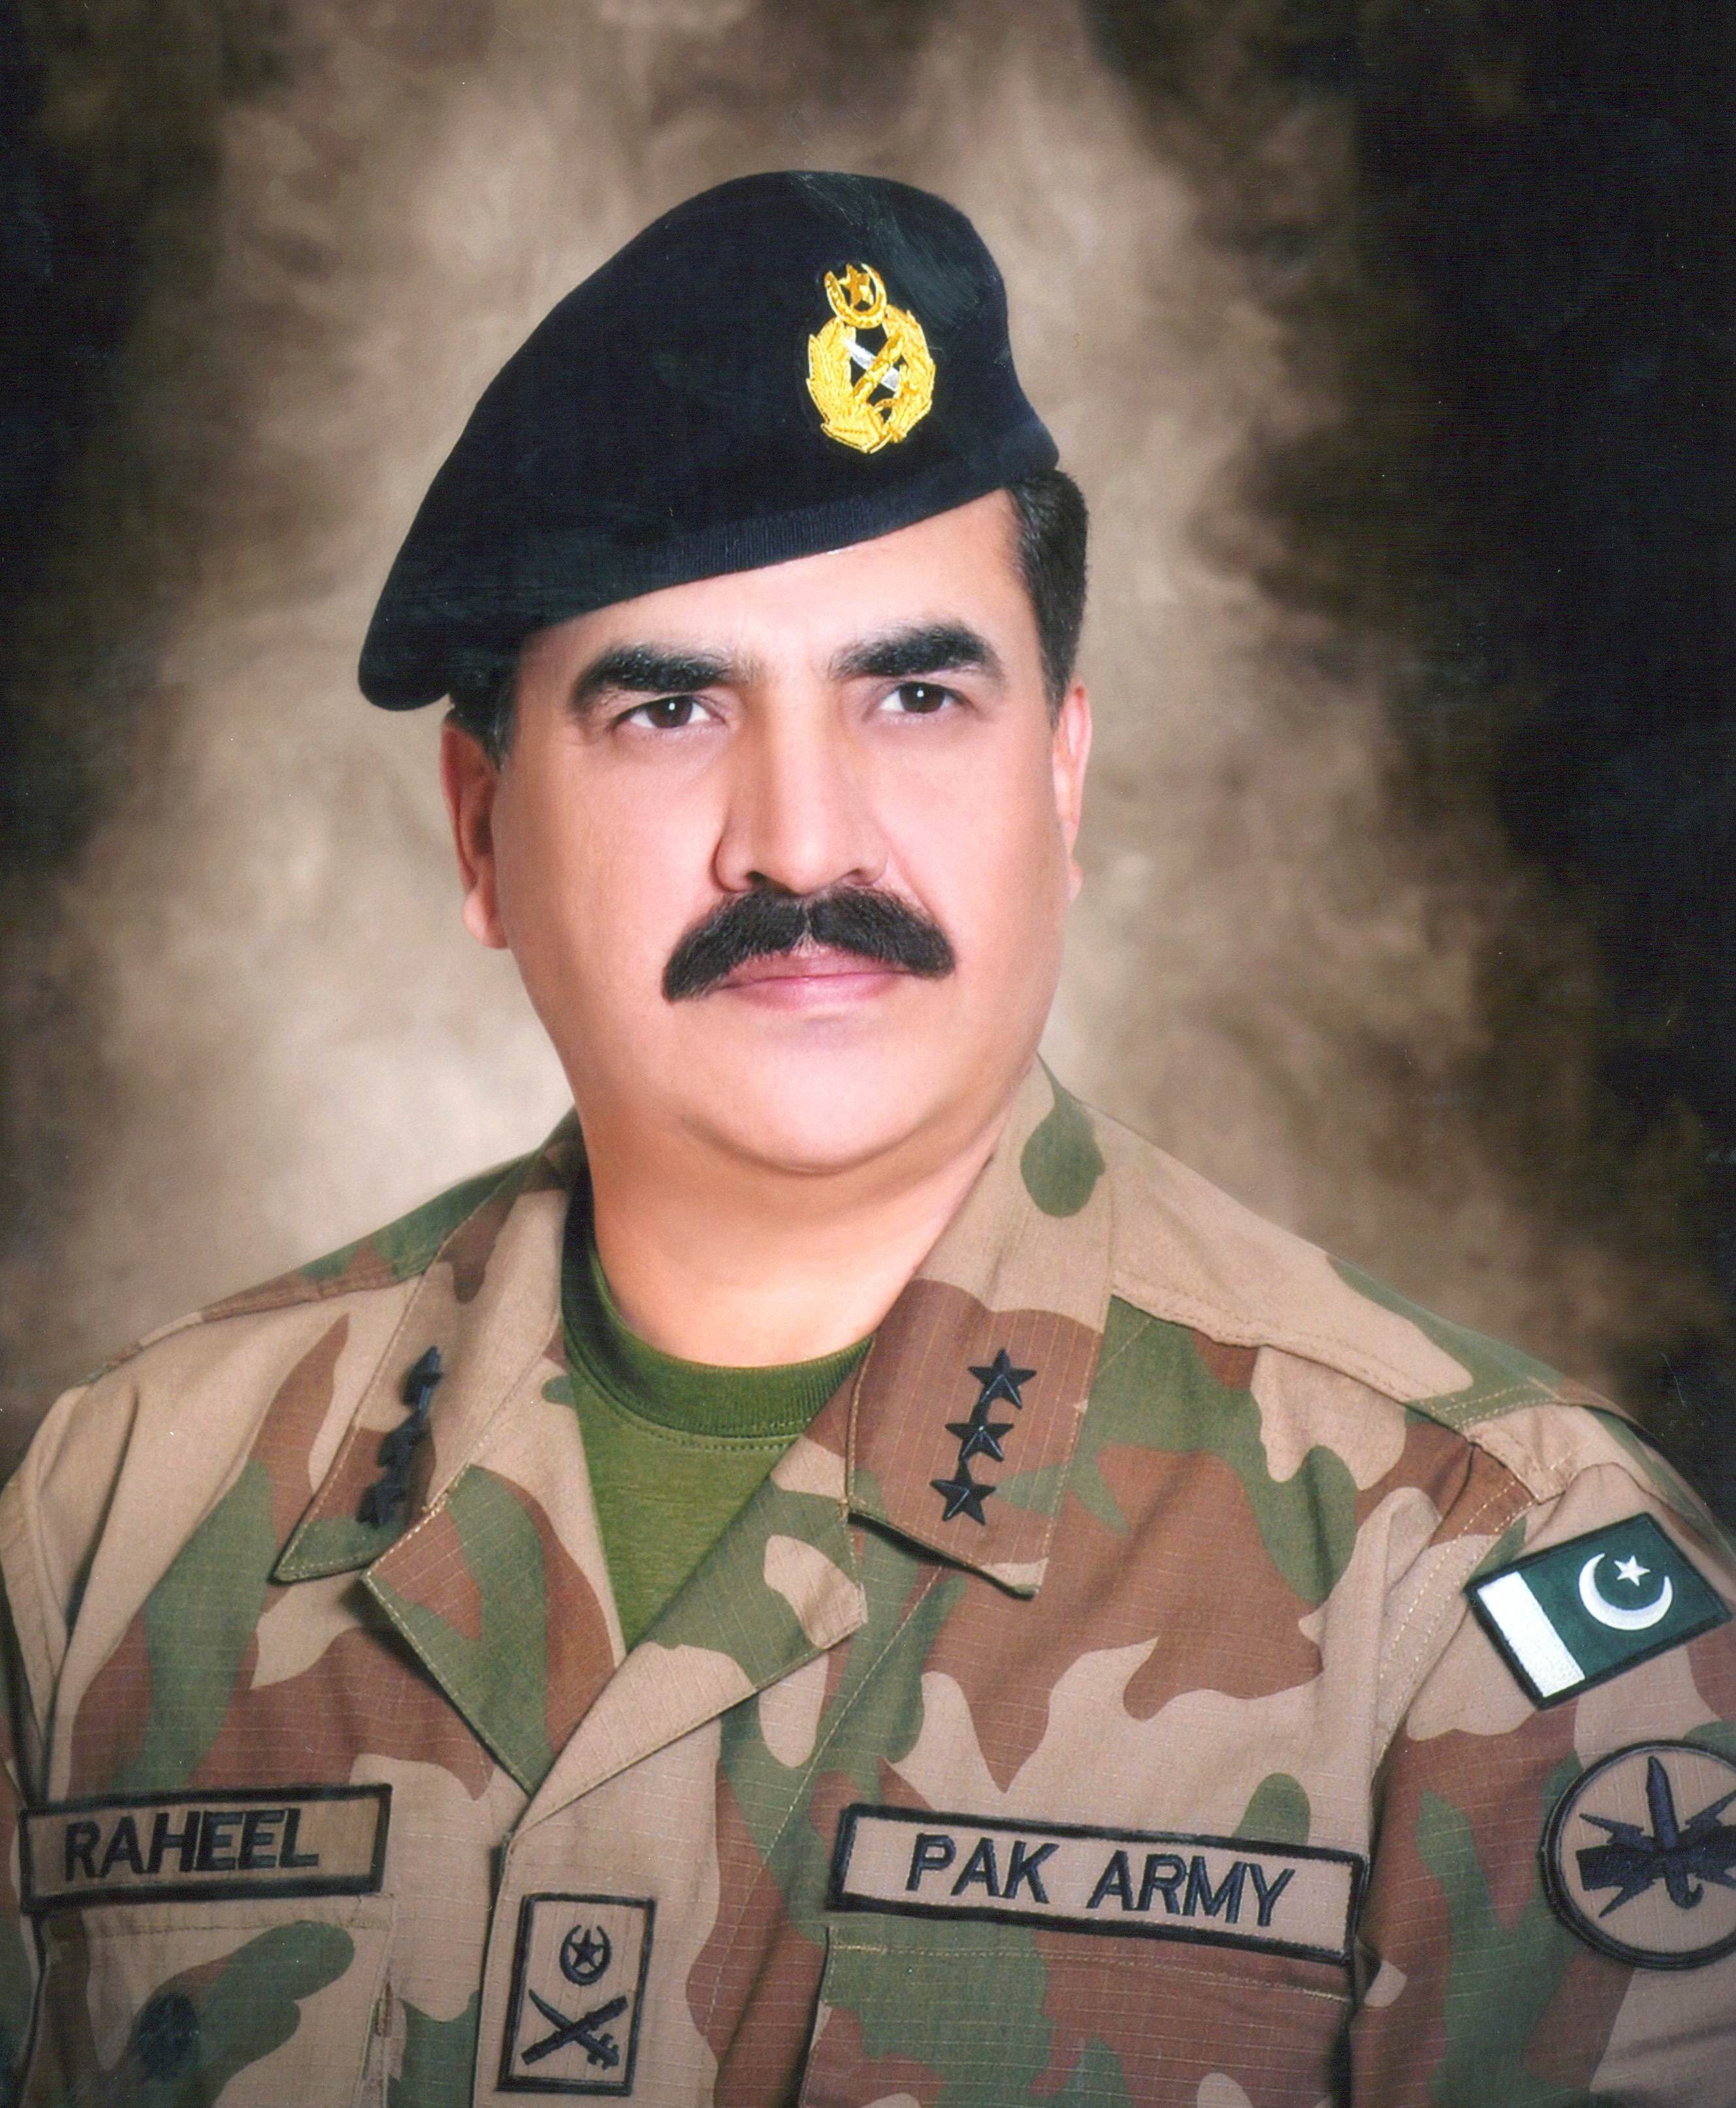
person, military, soldier, army, profession, power, leader, commander, pakistan, raheel shareef, chief, military officer, military person